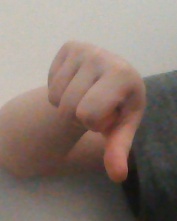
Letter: waw